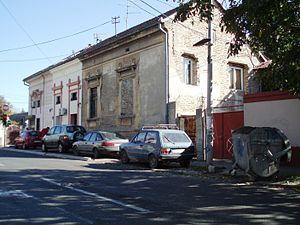
La rue Cara Dušana est située à Belgrade, la capitale de la Serbie, dans la municipalité de Zemun et dans le quartier de Gornji Grad.
Les monuments culturels protégés constituent une catégorie de monuments de Serbie inscrits sur une liste de monuments bénéficiant de la protection de l'État. Il s'agit d'une troisième catégorie de monuments protégés classés, par leur importance, après les monuments culturels d'importance exceptionnelle et les monuments culturels de grande importance.